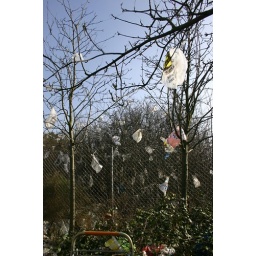
bags in trees